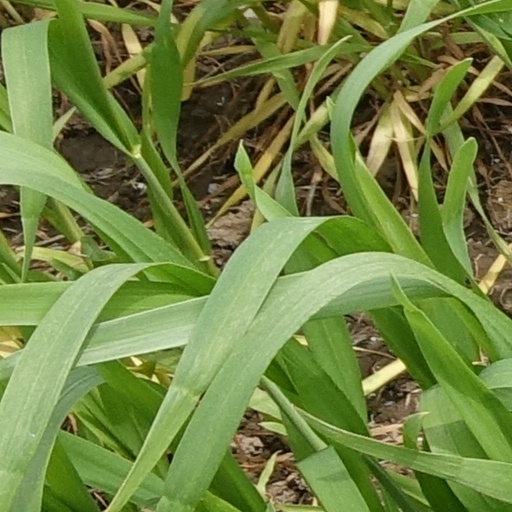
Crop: wheat